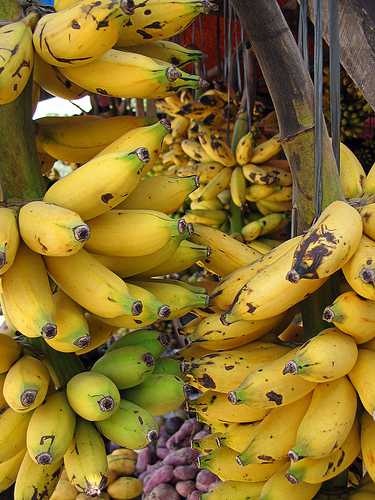
Label: Banana